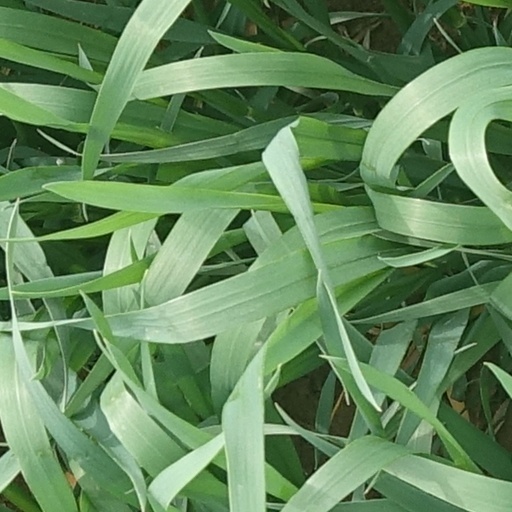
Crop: wheat